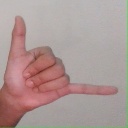
अक्षर: द